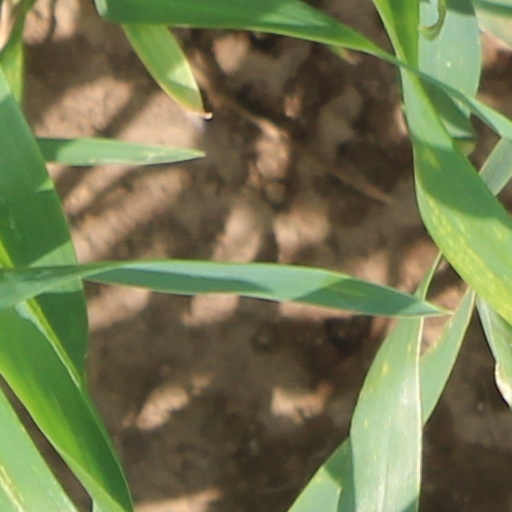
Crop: wheat